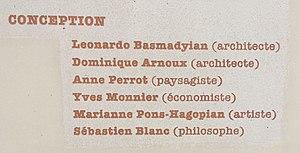
Place Antonin-Poncet.
Le mémorial lyonnais du génocide arménien est un mémorial dédié au génocide arménien situé place Antonin-Poncet dans le 2ᵉ arrondissement Lyon, à la limite des quartiers de Bellecour et d'Ainay.